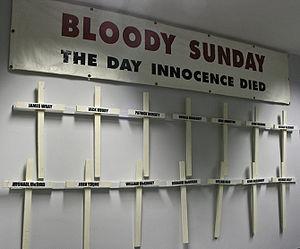
Wings est un groupe de rock britannique fondé en 1971 par Paul McCartney, un an après la séparation des Beatles. Sa formation connaît de multiples variations jusqu'à sa dissolution en 1981, autour d'un noyau dur formé par Paul, son épouse Linda McCartney et Denny Laine, ancien guitariste et chanteur des Moody Blues. Au cours de ses dix ans d'existence s'y succèdent également les guitaristes Henry McCullough, Jimmy McCulloch, Laurence Juber et les batteurs Geoff Britton, Denny Seiwell, Joe English et Steve Holley.
1972 est une année bissextile commençant un samedi.